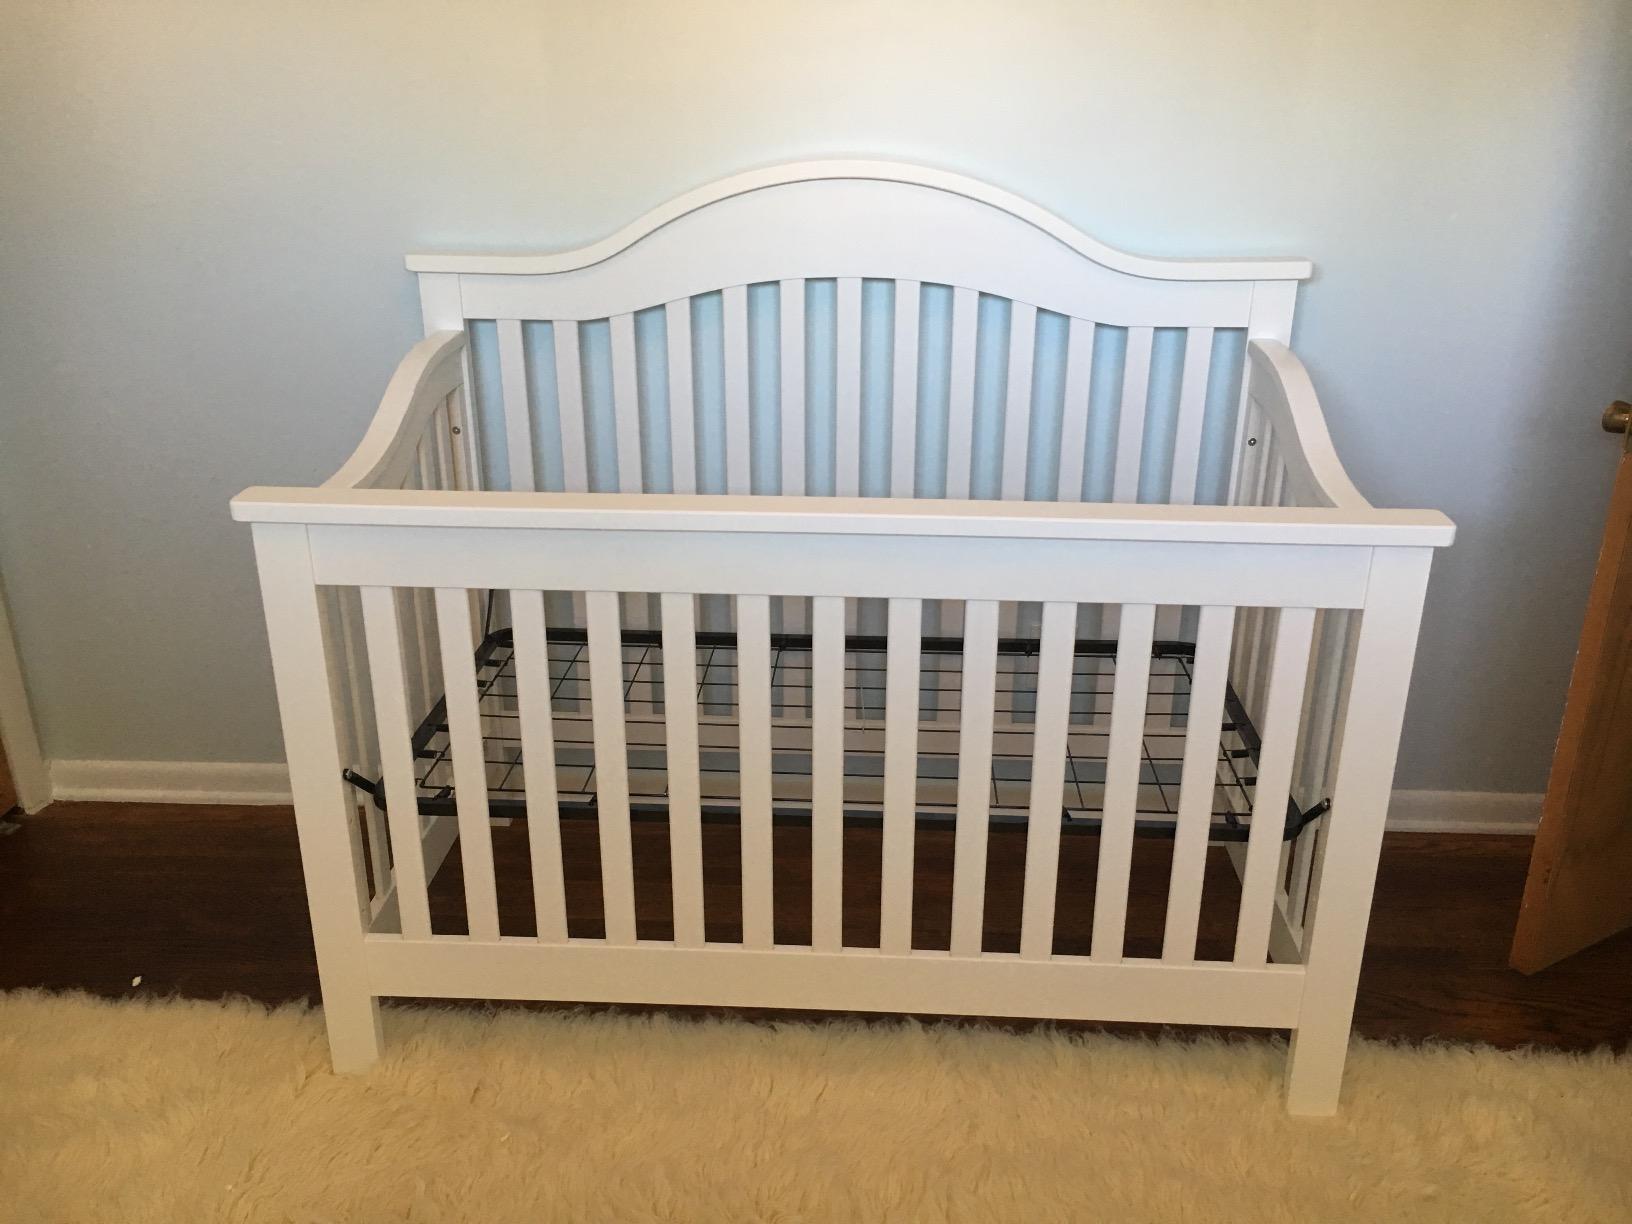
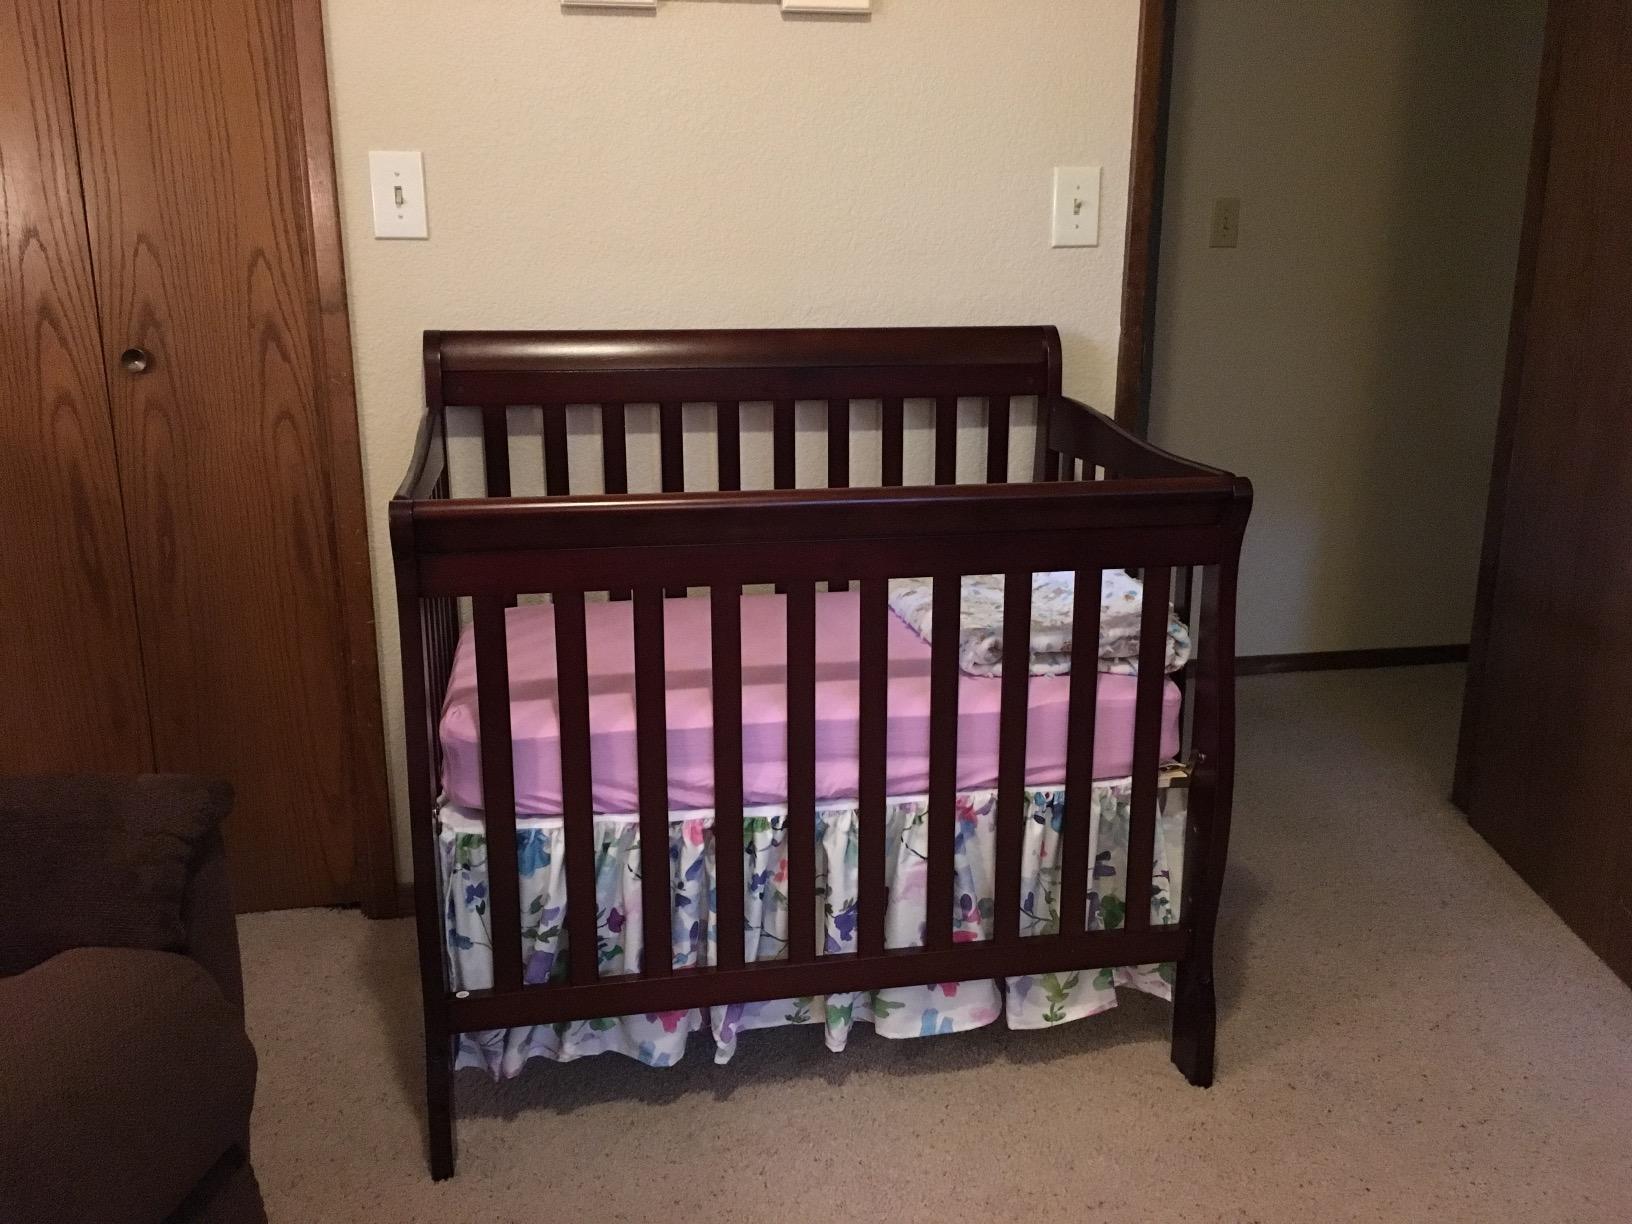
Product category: products_crib
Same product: no